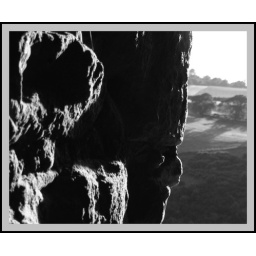
face in the wall bw